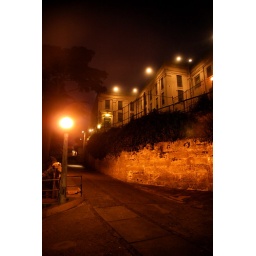
walking back to the boat in the dark. it was so creepy and really cool.